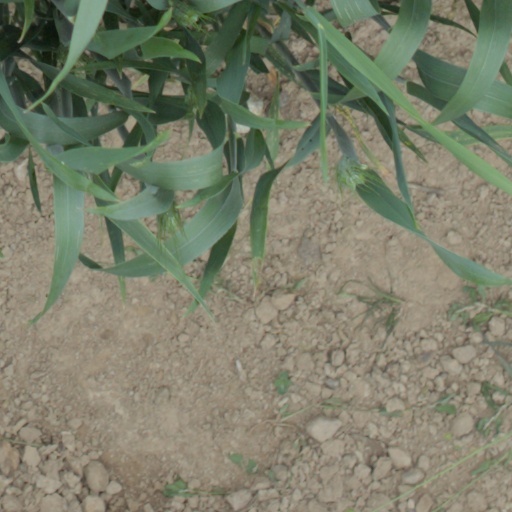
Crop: wheat